Walther P38

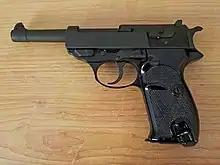
Walther P1 (1980) frame was reinforced with a hex bolt, and stronger "fat" slide.

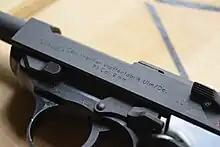
Walther P1 rollmarks

An improved version of the P38, the Walther P4, was developed in the late 1970s and was adopted by the police forces of South Africa, Rhineland-Palatinate and Baden-Württemberg.